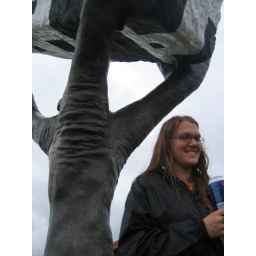
rach and cow in a tree